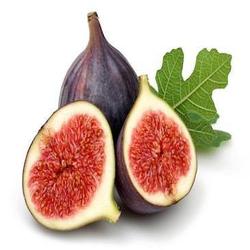
Label: Fig